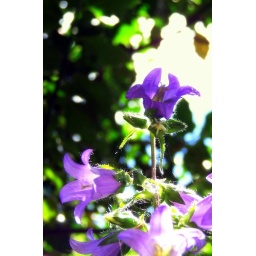
I think these are harebells - I spotted them growing underneath the holly tree.  Pretty little blue flowers.